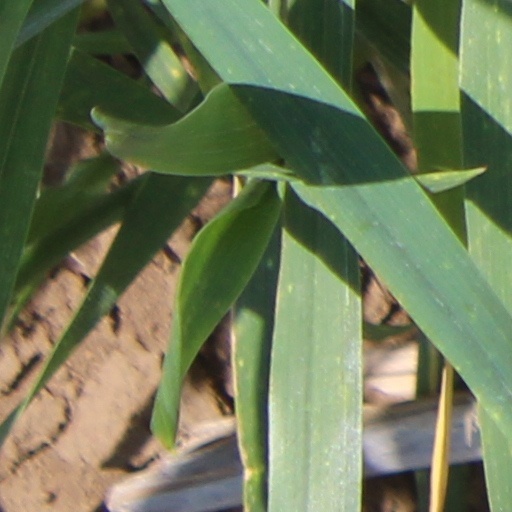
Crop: wheat